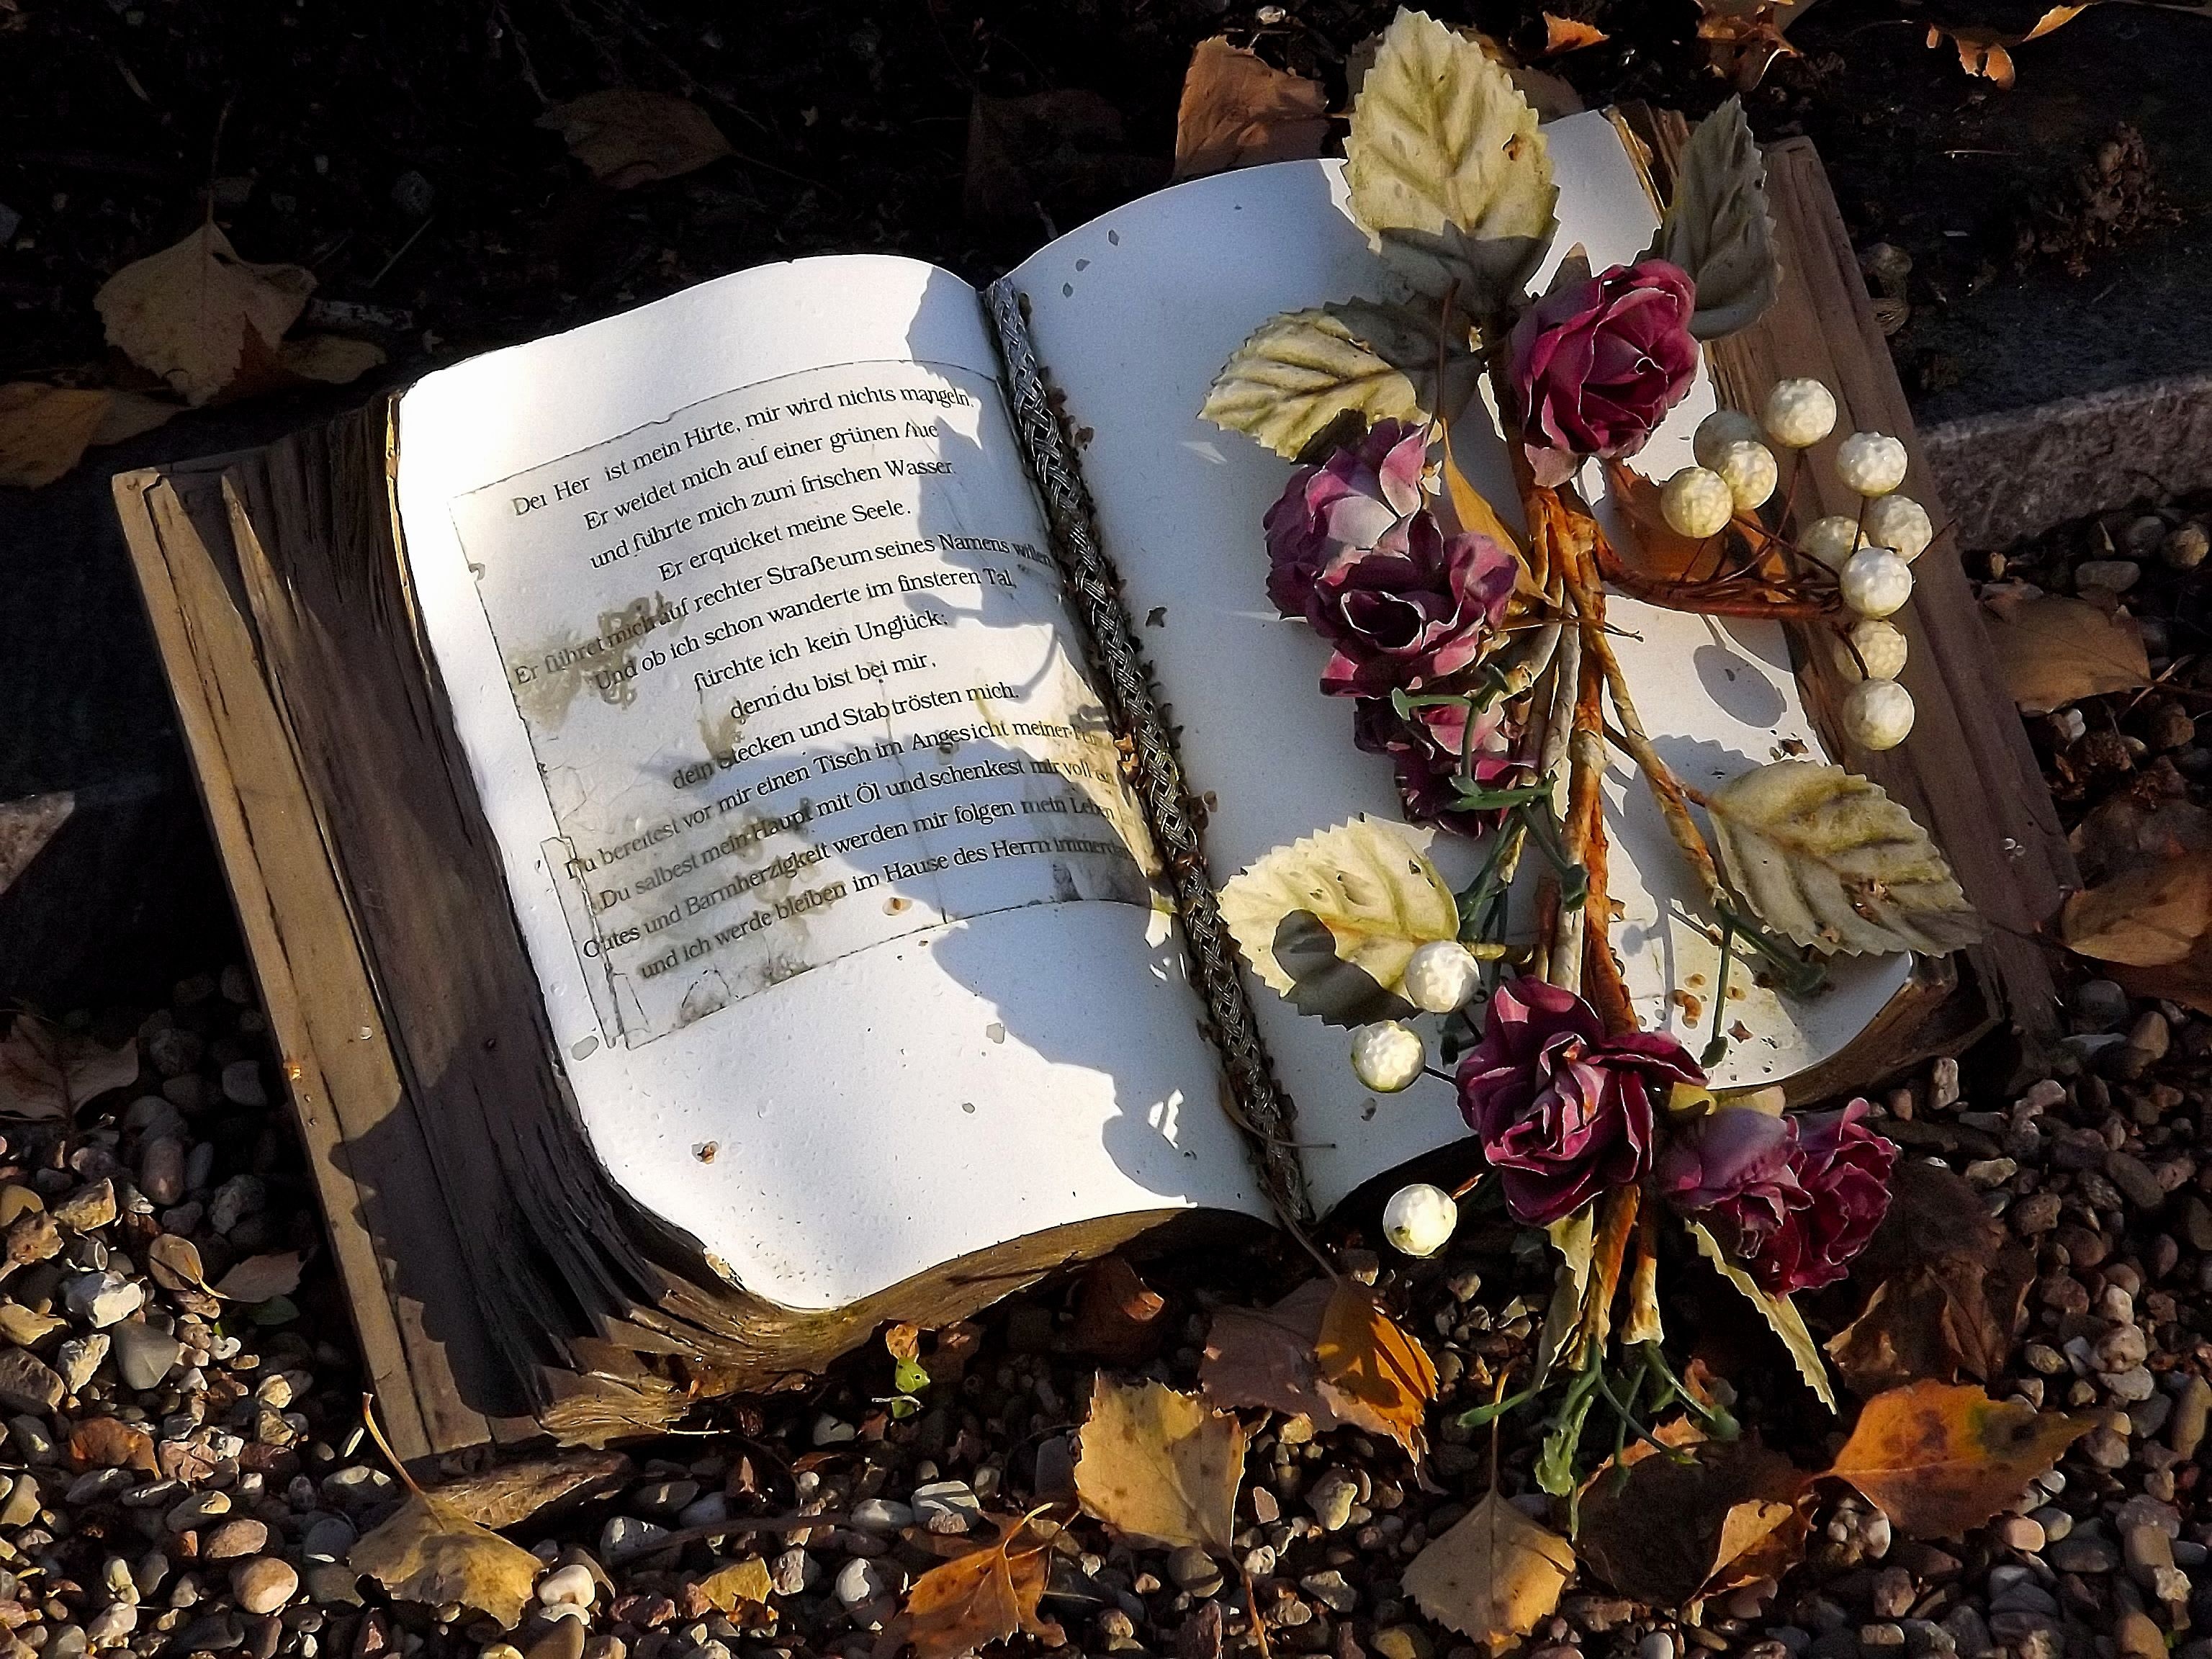
book, leaf, flower, rose, spring, color, autumn, memory, cemetery, grave, commemorate, greeting, condolences, mourning, consolation, grabschmuck, last greeting, in remembrance